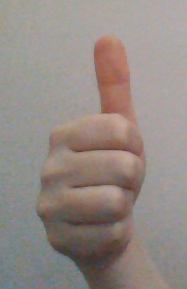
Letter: aleff